Hagonoy, Bulacan

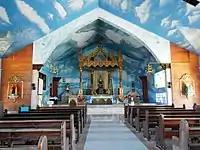
Interior of Our Lady of the Most Holy Rosary Parish Church

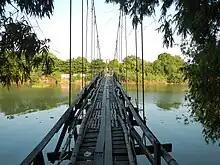
The hanging bridge

The church is situated at Barangay Santo Rosario, Hagonoy, Bulacan. It is composed of the sub-parish churches of Mercado, Santa Cruz, San Pascual, and San Roque.